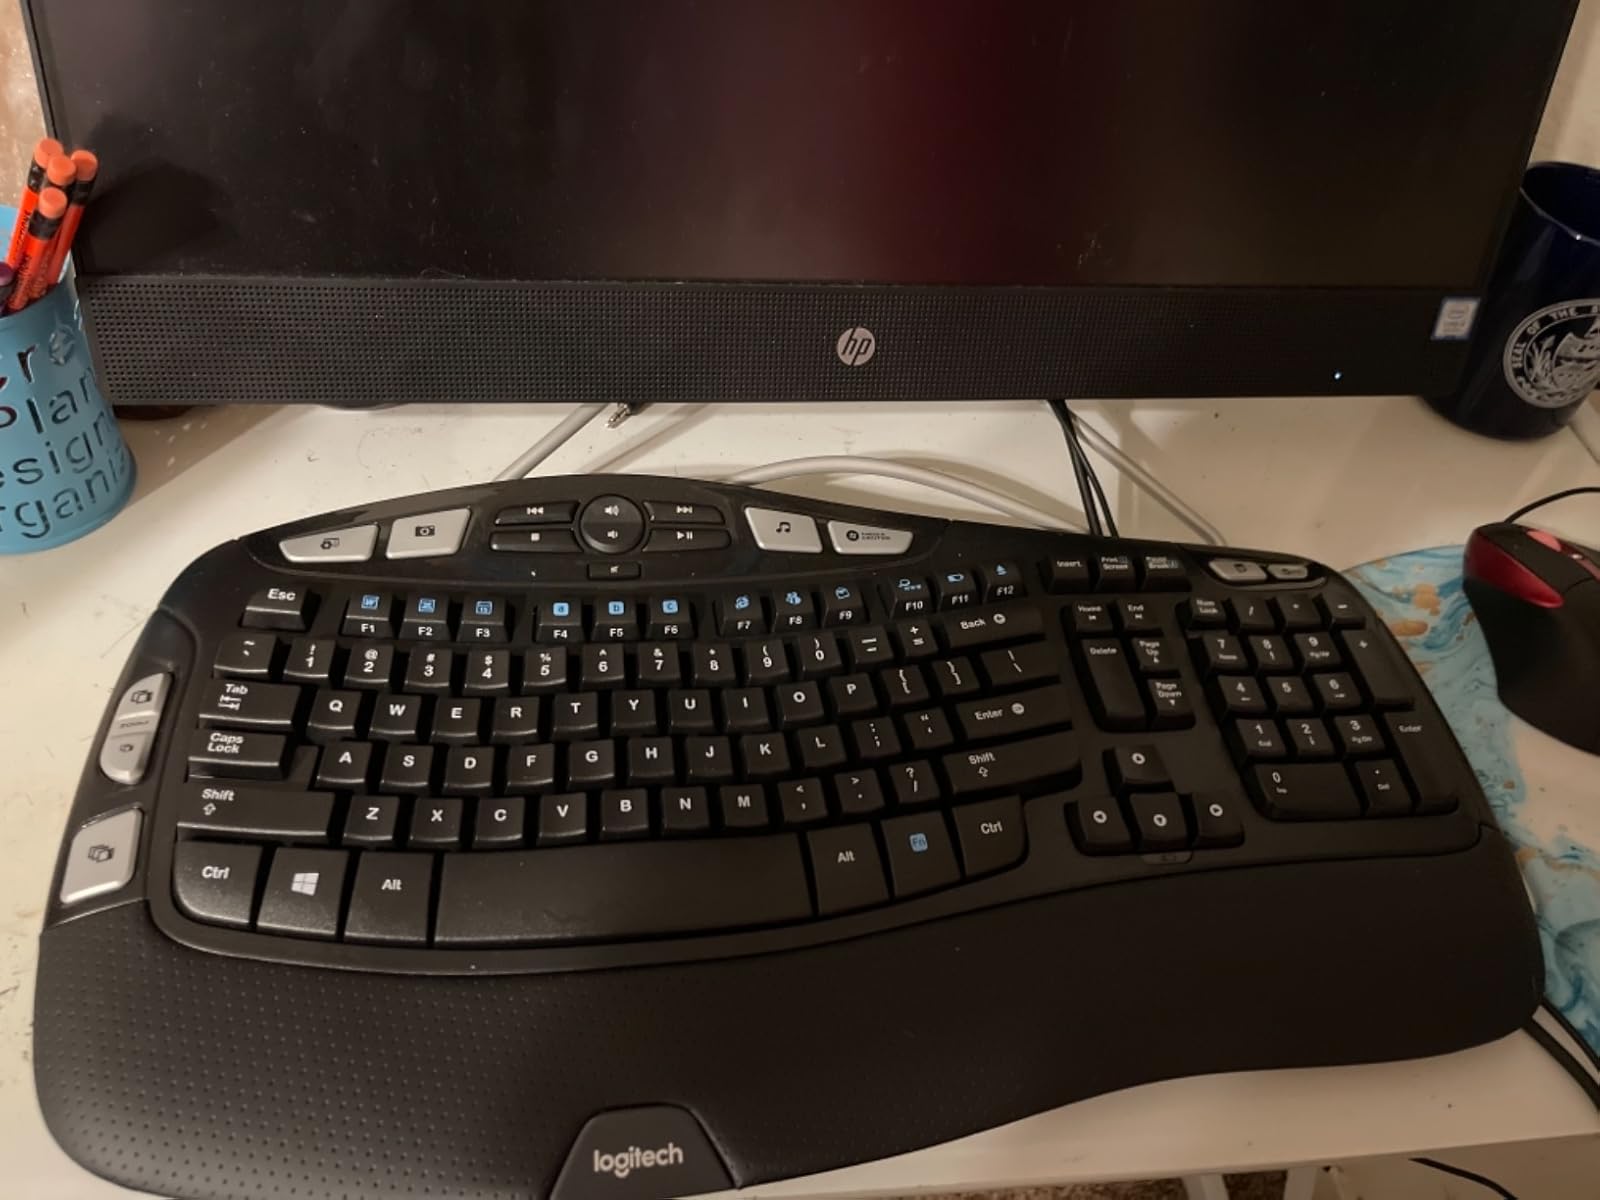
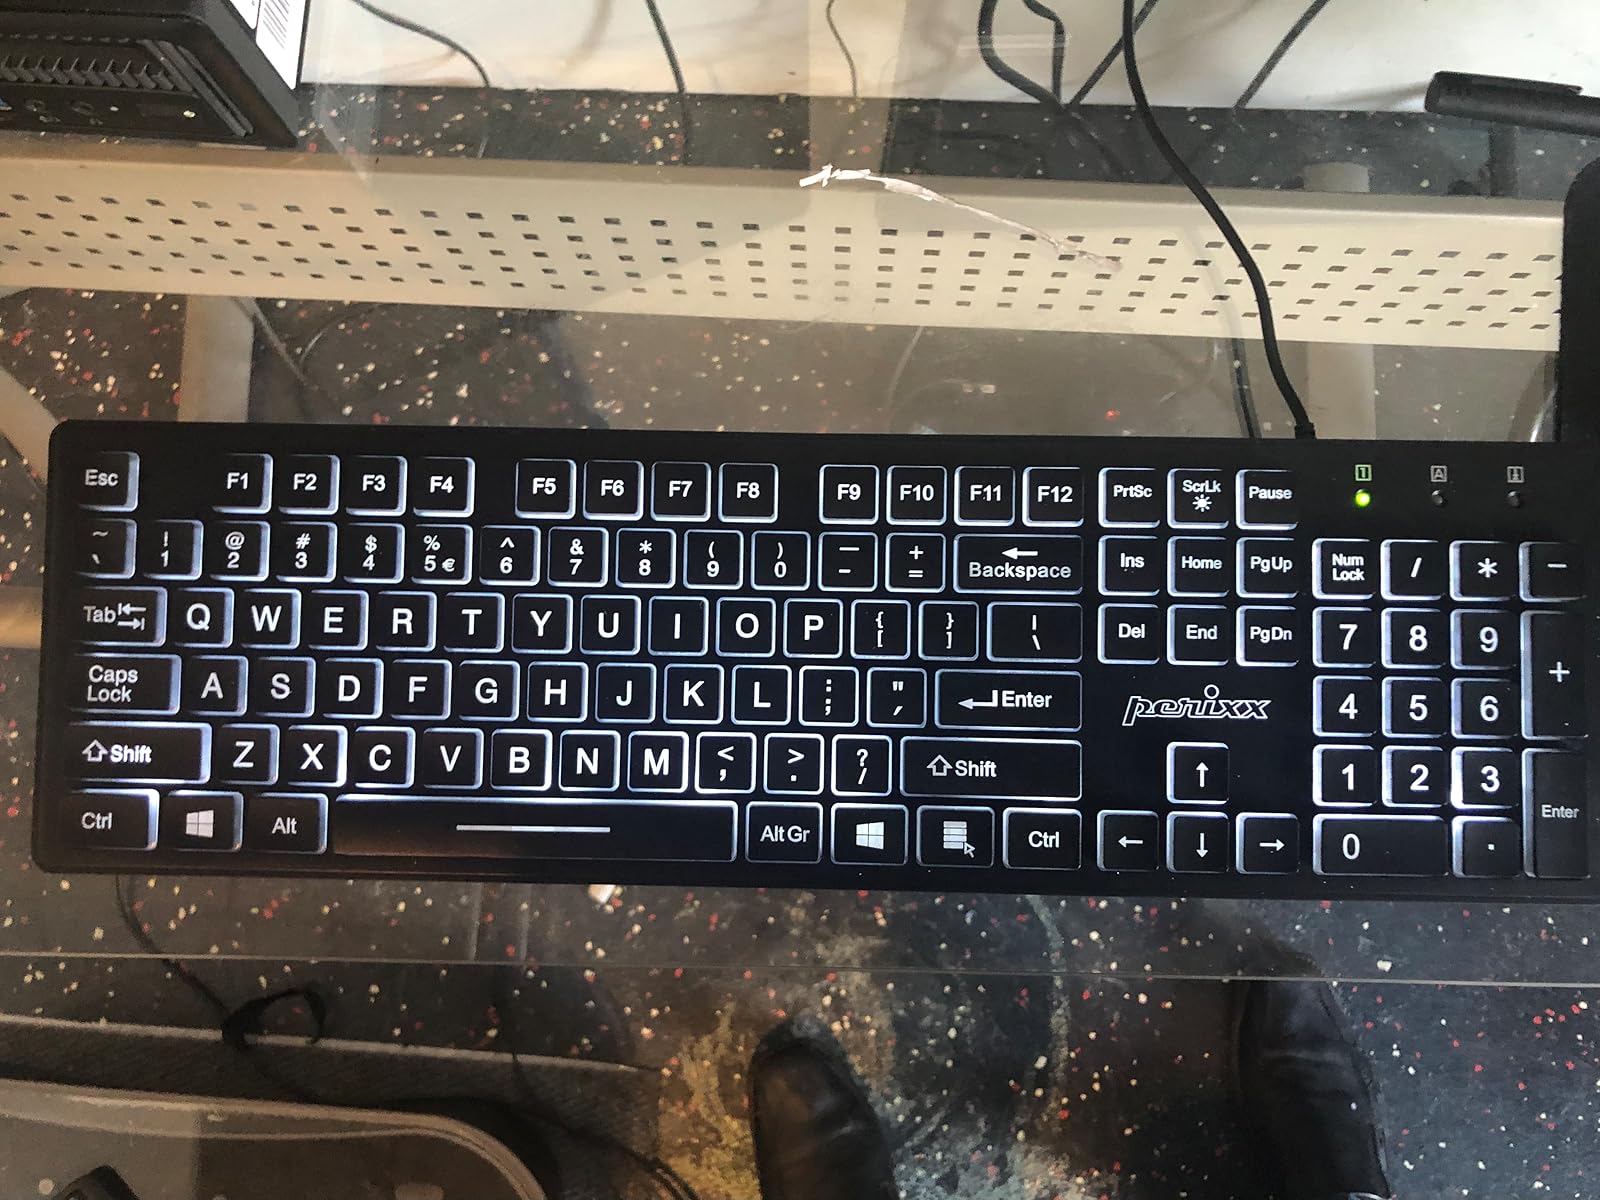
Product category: keyboard
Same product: no